Lakes of New Zealand

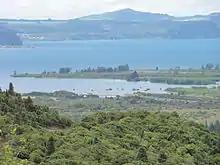
Lake Taupō, the largest lake

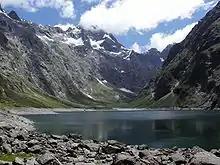
Lake Marian in Fiordland National Park

There are 3,820 lakes in New Zealand that have a surface area larger than one hectare. Many of the lakes in the central North Island are volcanic crater lakes. The majority of the lakes near the Southern Alps were carved by glaciers. Artificial lakes created as hydroelectric reservoirs are common in South Canterbury, Central Otago and along the Waikato River.